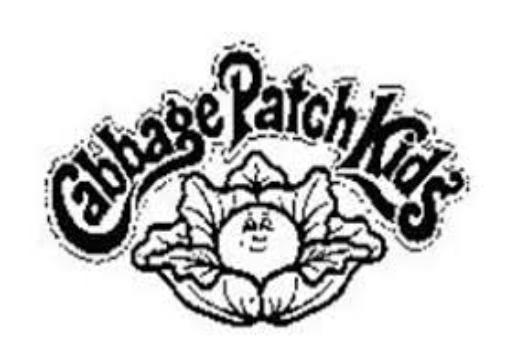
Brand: Cabbage Patch Kids
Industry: Leisure